Question: Please indicate a possible affordance area of the toothbrush that can be used for brushing
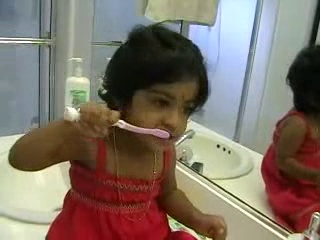
Answer: [120.414, 122.137, 171.366, 141.185]